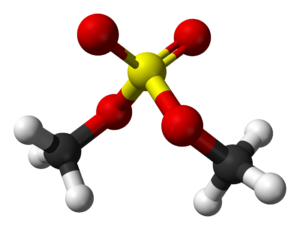
Le sulfate de diméthyle ou diméthylsulfate ou DMS est un composé chimique de formule (CH₃)₂SO₄, noté parfois Me₂SO₄. C'est l'ester diméthylique de l'acide sulfurique. C'est un agent méthylant utilisé en synthèse organique.